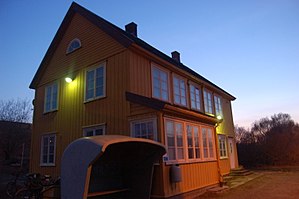
Leangen Station
Leangen Station er en jernbanestation på Nordlandsbanen, der ligger i bydelen Leangen i det østlige Trondheim i Norge. Den er desuden endestation for Stavne–Leangenbanen fra Marienborg på Dovrebanen. Stationen består af flere spor, to perroner, et læskur og en tidligere stationsbygning i gulmalet træ. Stationen betjener industriområder og nærliggende boligområder i Leangen, samt de store indkøbscentre Lade Arena og Sirkus Shopping, der ligger på hver sin side af stationen.